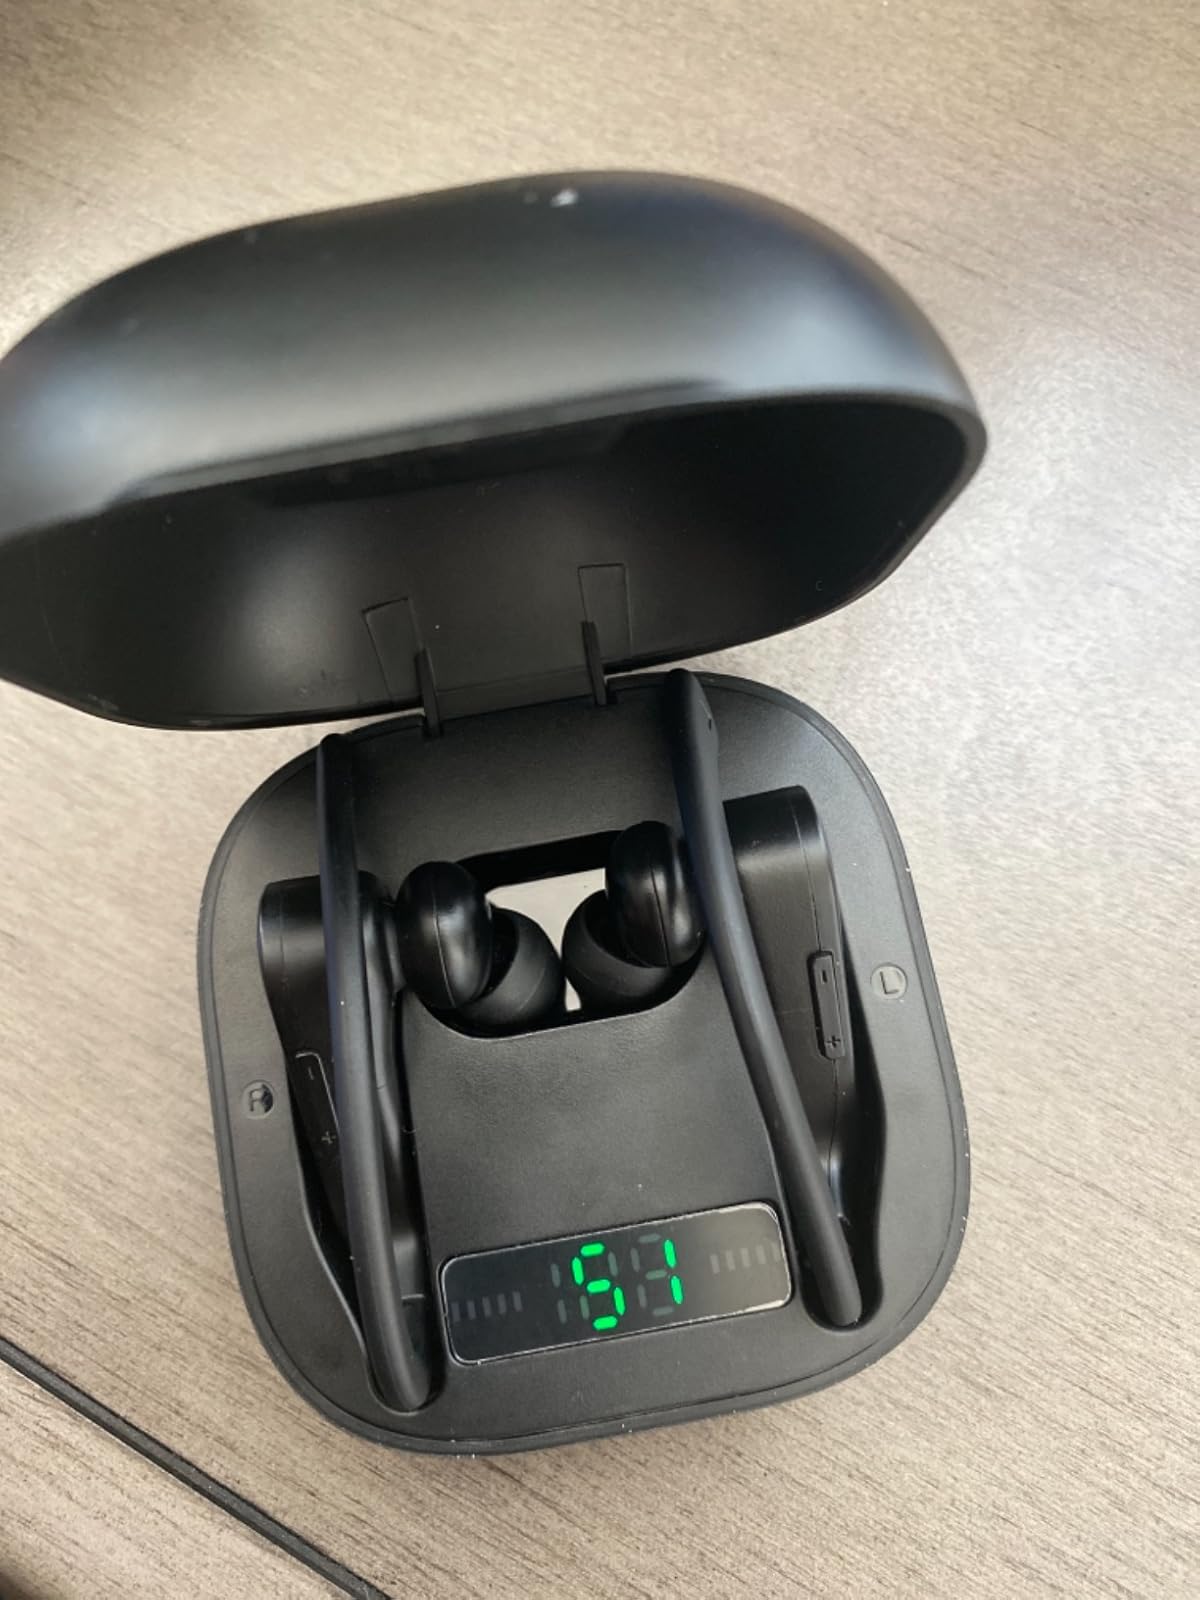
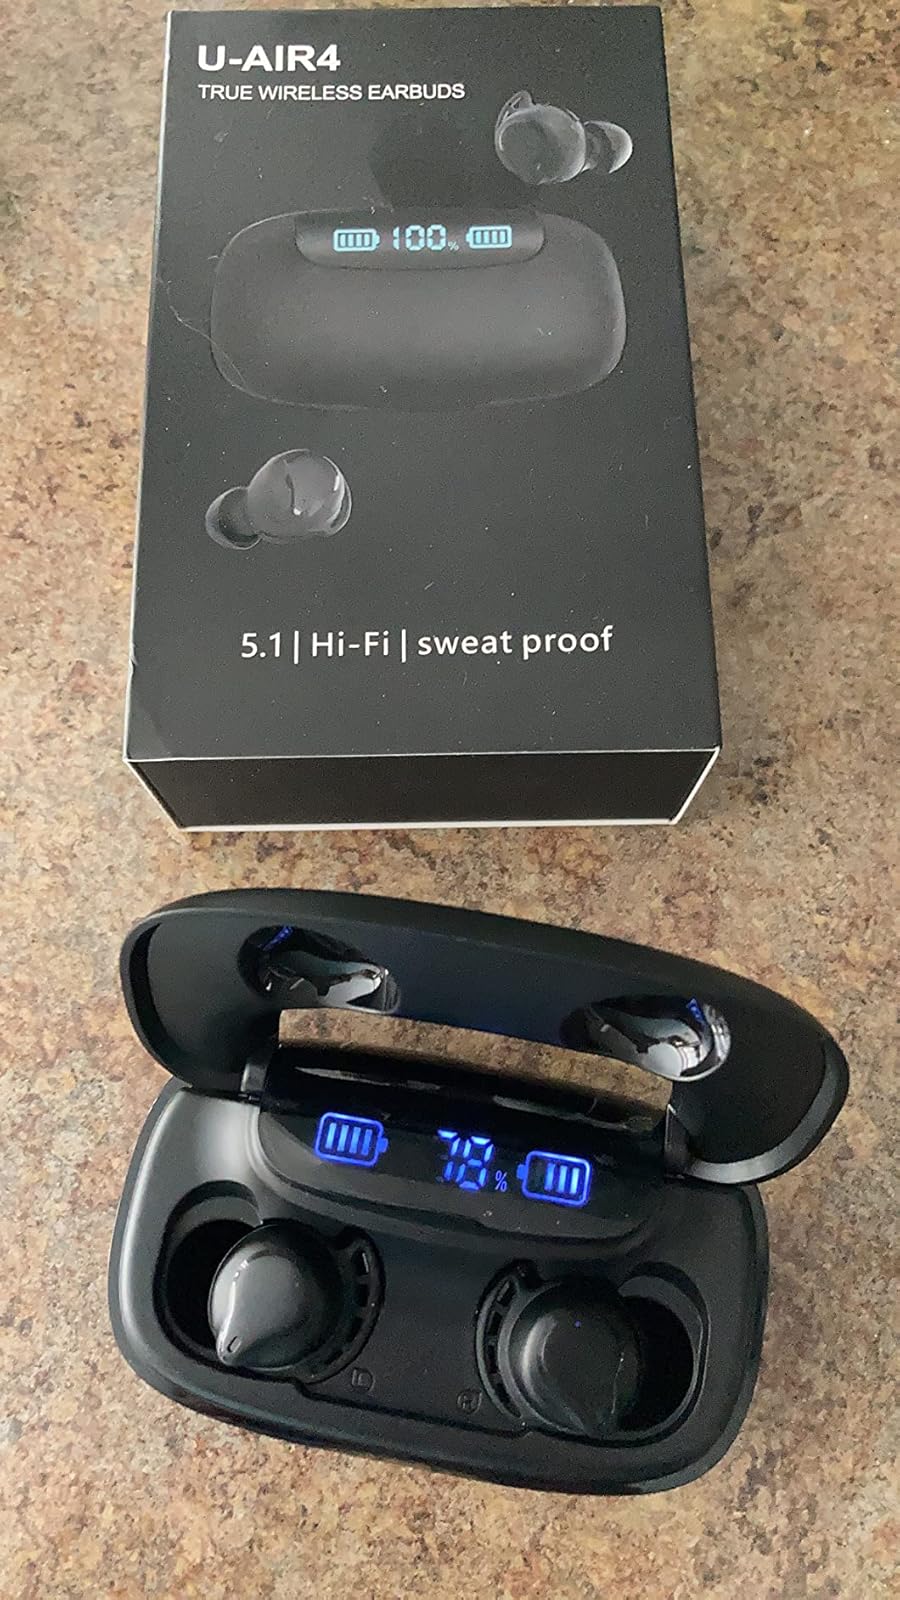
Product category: earbuds
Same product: no